Time-of-flight camera

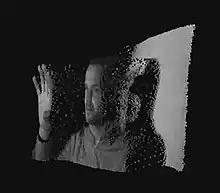
Range image of a human face captured with a time-of-flight camera (artist’s depiction)

Time-of-flight cameras are used for a wide variety of applications. Examples include robotics and touchless user interfaces.